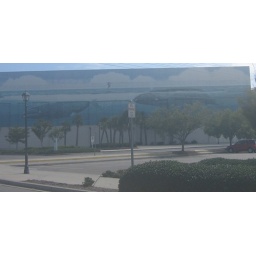
The whale wall in myrtle beach